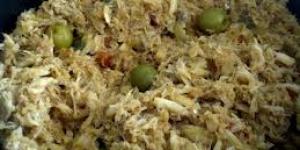
como hacer salpicon de jaiba